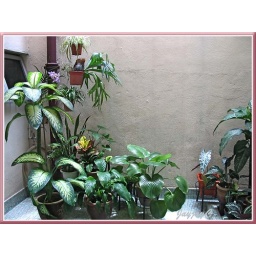
Mainly foliage plants at this open space that is just outside our dining hall, separated by sliding glass-doors.